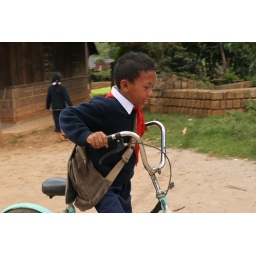
boy in chicken village